Schuster Performing Arts Center

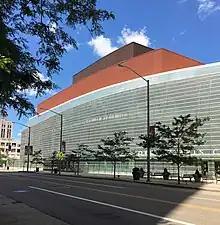
Schuster Center Exterior

The Benjamin & Marian Schuster Performing Arts Center (Schuster Center) is located in Dayton, Ohio and was built in 2003 to serve as Dayton's principal venue for performing arts. It is owned and operated by Dayton Live and occupies the former site of Rike's department store on a block comprising North Main Street, West Second Street and North Ludlow Street. It is named for local philanthropists Dr. Benjamin Schuster and his wife, Marian, who donated the lead gift ($8 million) for the project.